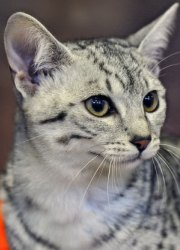
Breed: egyptian mau